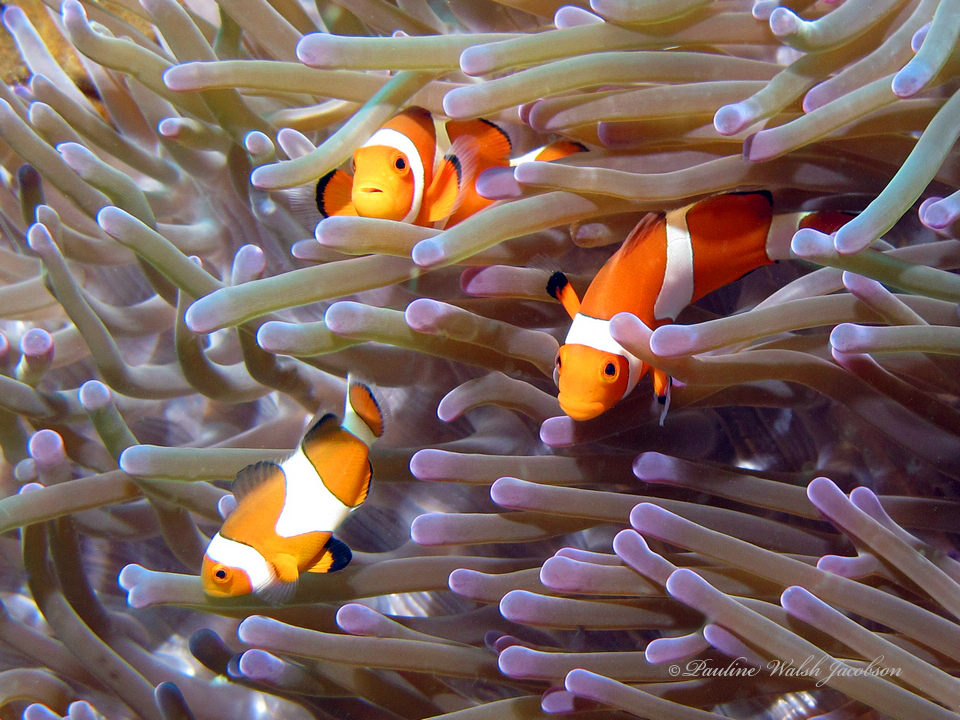
Amphiprion ocellaris (Ocellaris Anemonefish)